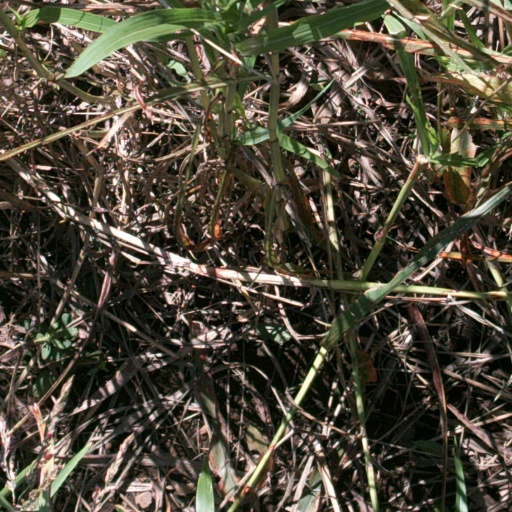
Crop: sorghum